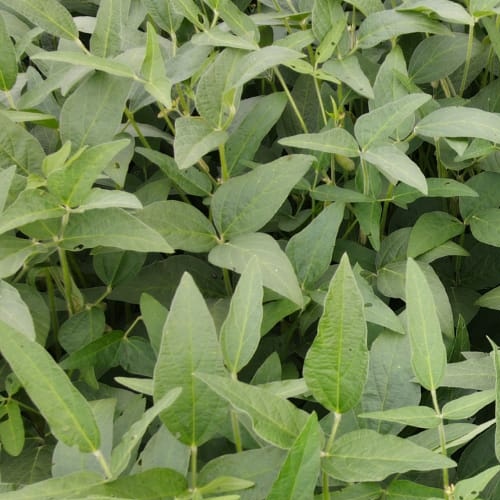
Label: Diabrotica_speciosa